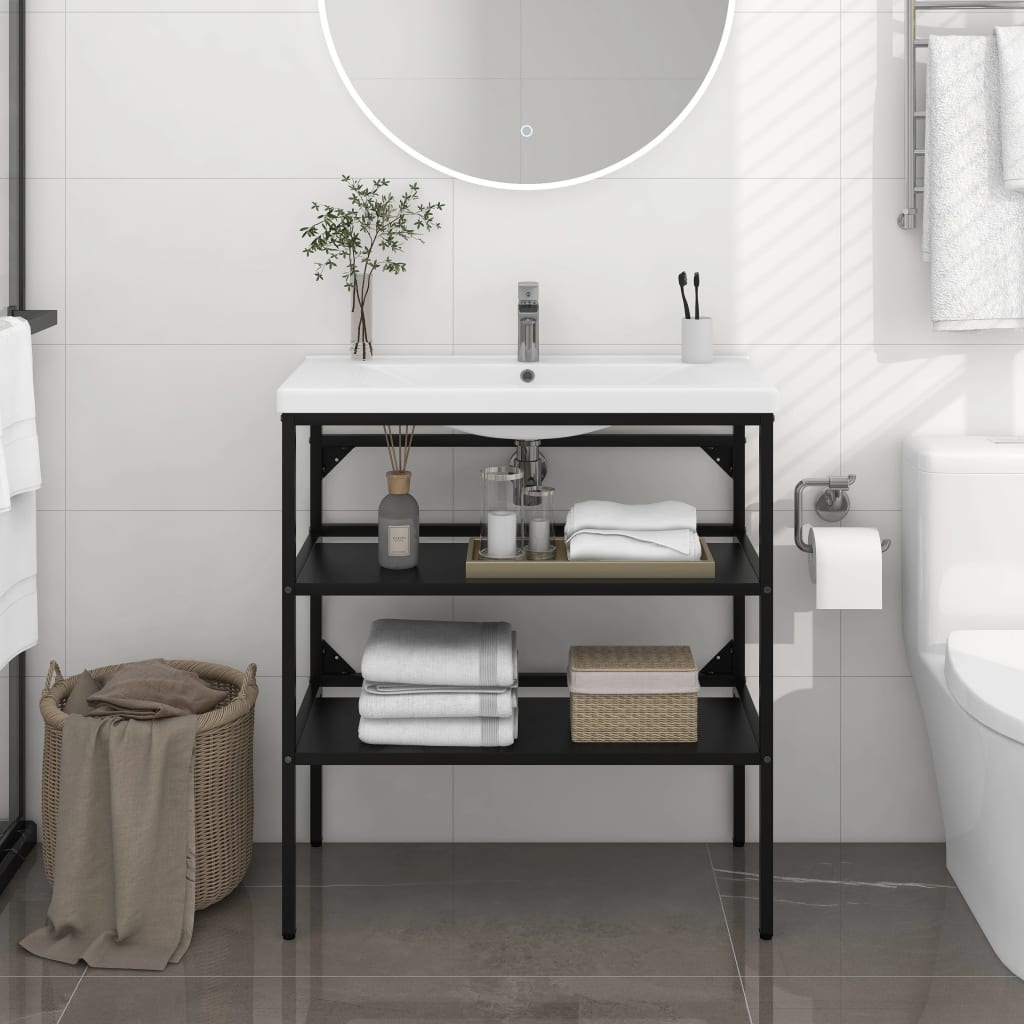
Cadru chiuvetă de baie, negru, 79x38x83 cm, fier
Cu acest cadru pentru chiveta de baie, puteți crea spațiu suplimentar de depozitare pentru baia dvs., menţinând un aspect curat și îngrijit. Fabricat din fier vopsit electrostatic, acest suport pentru chiuvetă este rezistent la intemperii și durabil. Cadrul pentru chiuvetă oferă acces uşor la prosoape şi coşuri şi creează un spaţiu mai amplu decât depozitarea închisă. Cadrul consolă pentru baie se curăţă uşor cu o cârpă umedă. Culoare: Negru Material: Fier vopsit electrostatic Dimensiuni totale: 79 x 38 x 83 cm (L x l x î) Grosime bară: 0,8 mm Asamblare necesară: Da AVERTISMENT : Pentru a preveni răsturnarea, acest produs trebuie utilizat împreună cu dispozitivul de prindere pe perete inclus Legal Documents: Mai multe detalii despre prevenirea răsturnării mobilierului tău pot fi găsite aici
Brand: Walti
Category: Home & Garden > Bathroom Accessories